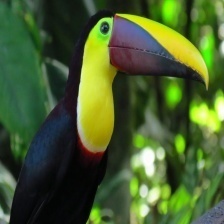
Species: TOUCHAN
Scientific name: RAMPHASTIDAE
ImageNet parent category: toucan